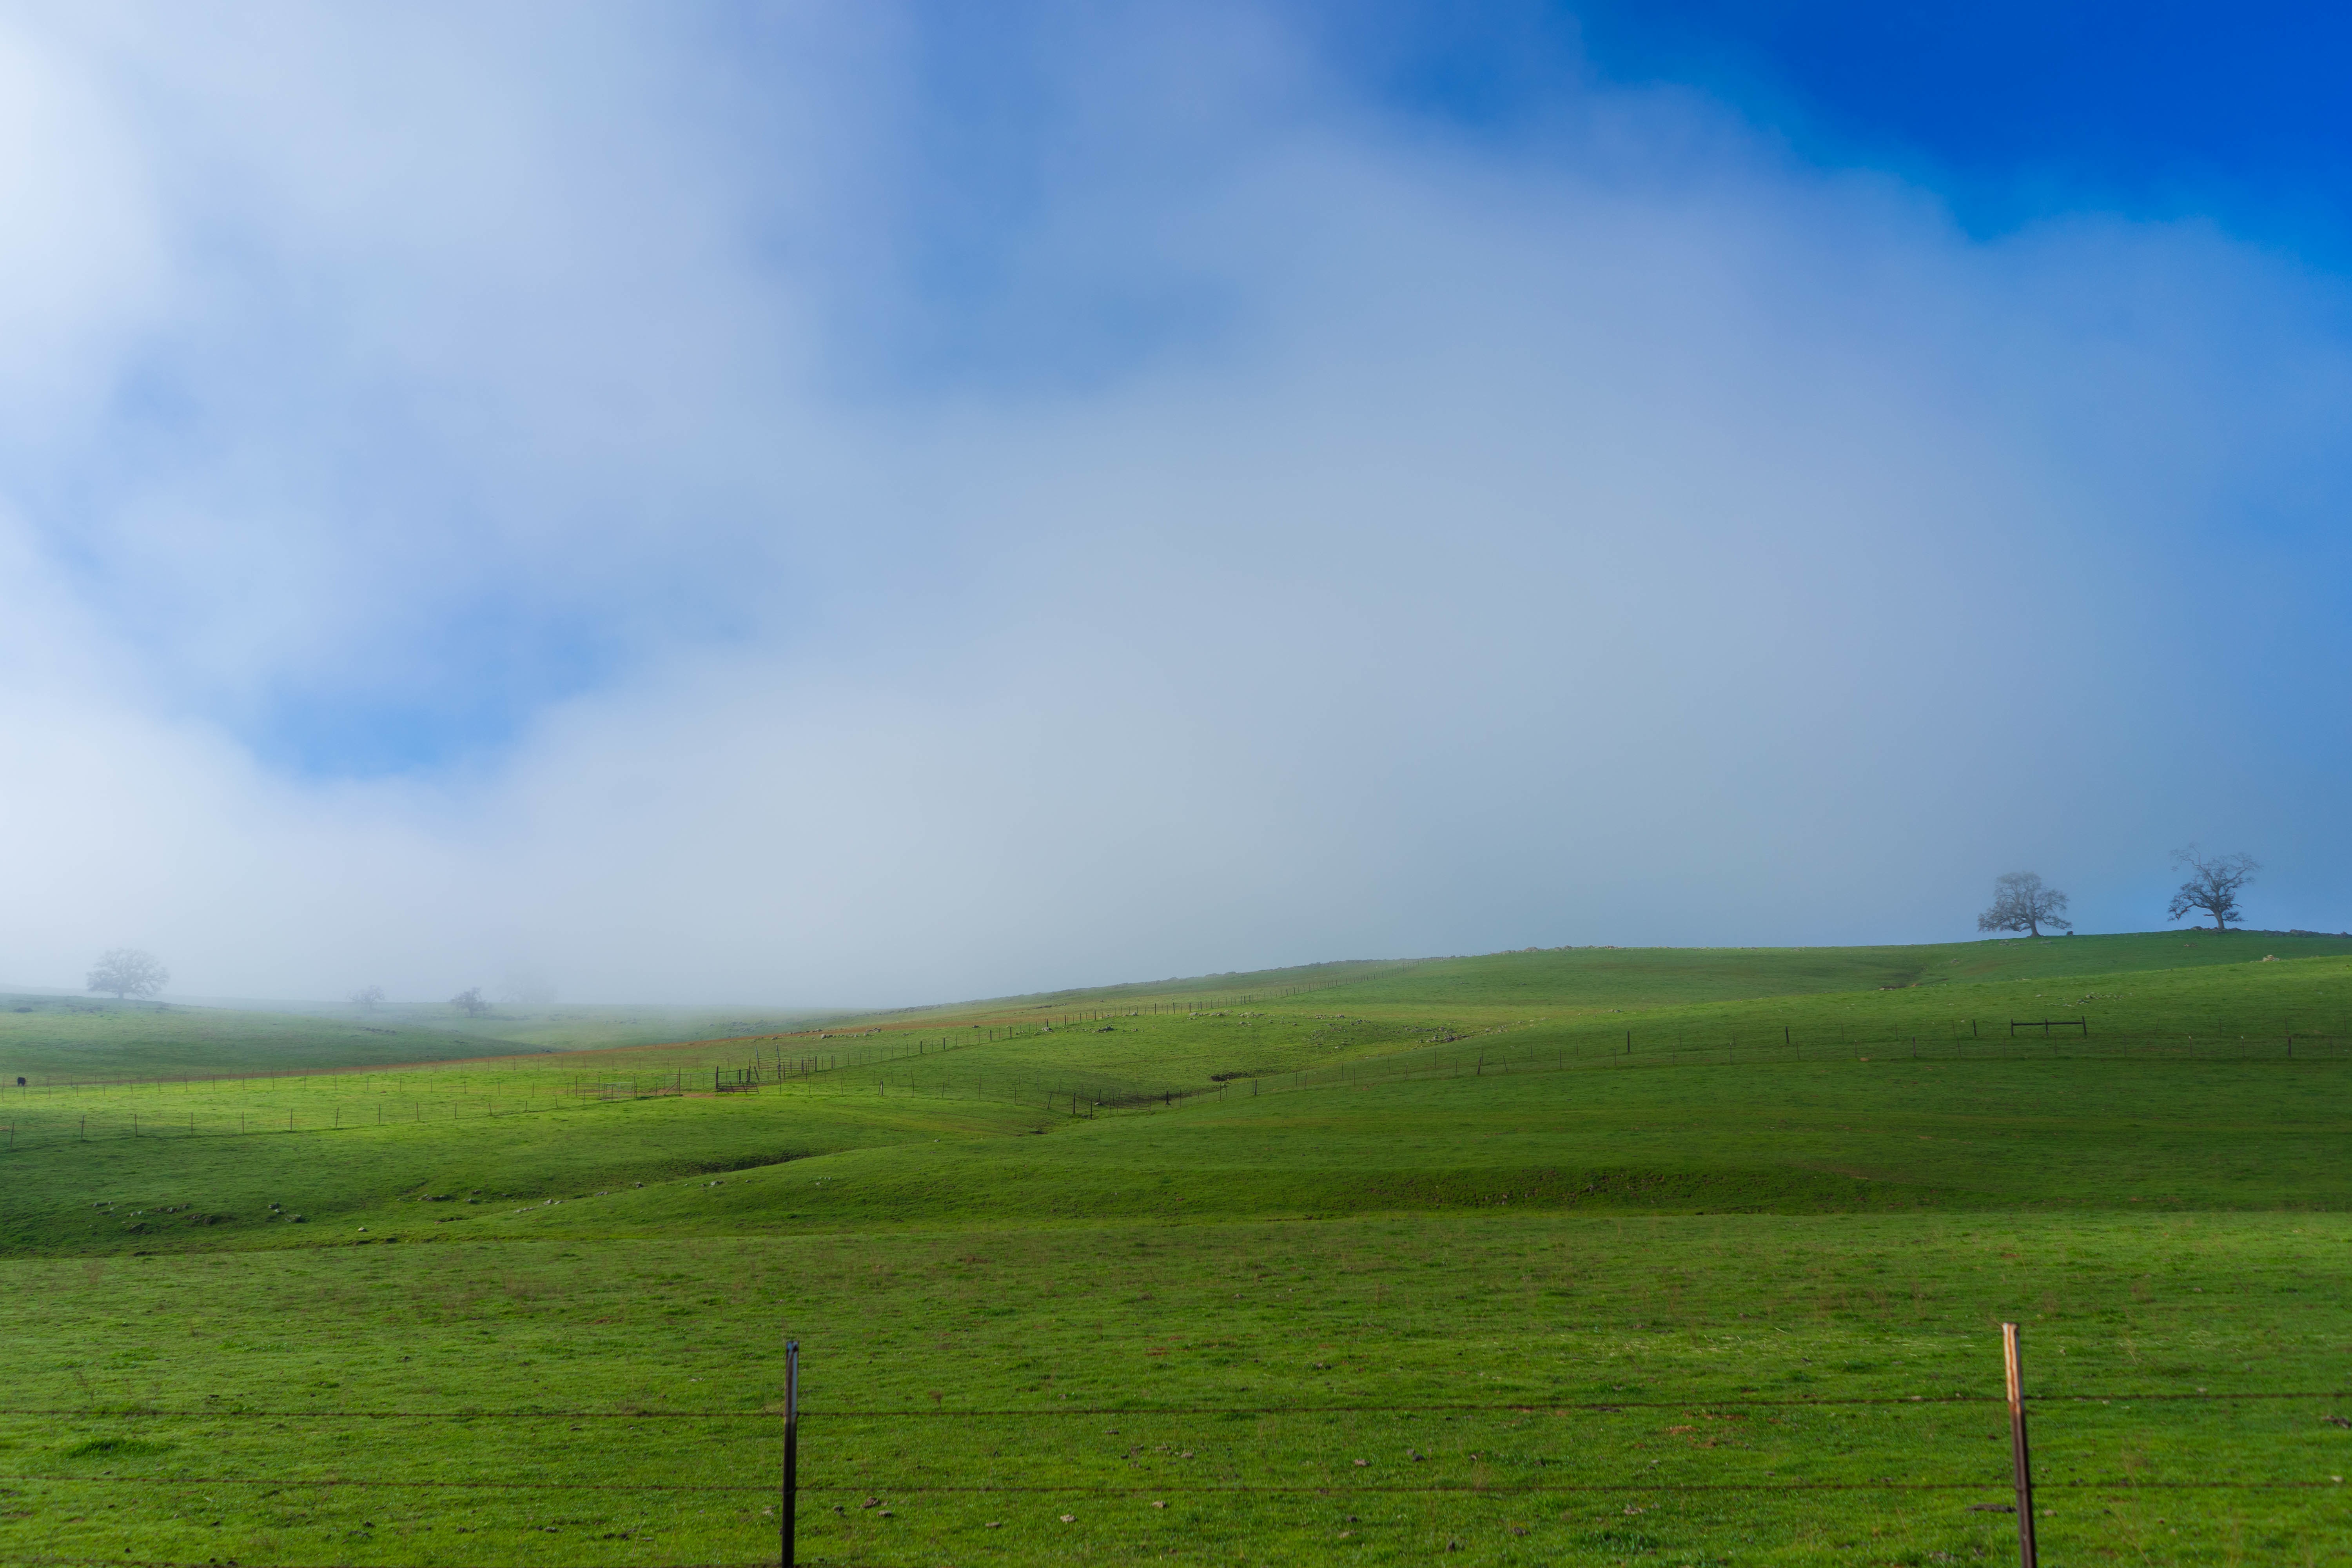
landscape, nature, grass, horizon, cloud, sky, field, meadow, prairie, morning, hill, wind, pasture, weather, plain, grassland, plateau, habitat, steppe, rural area, meteorological phenomenon, natural environment, atmospheric phenomenon